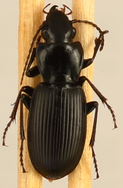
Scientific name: Pterostichus protractus
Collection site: Rocky Mountains NEON (RMNP), plot RMNP_007